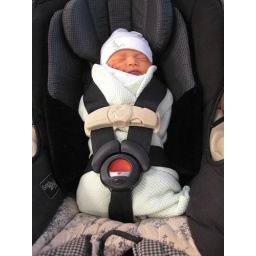
Bundled up in the car seat for the ride home from the hospital